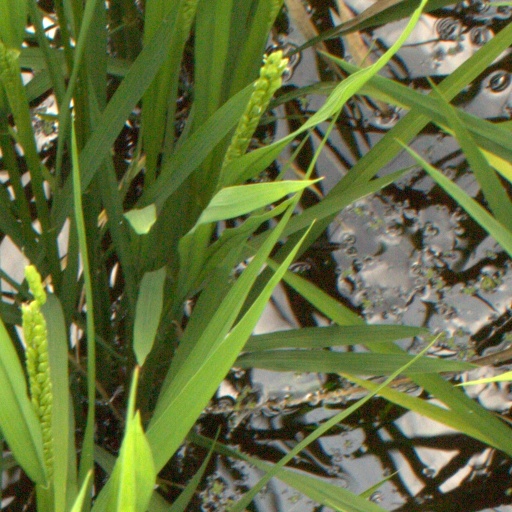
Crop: rice